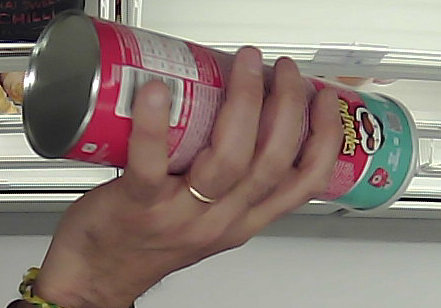
Product: pringles_original